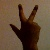
The image shows a hand gesture representing the number 3 in Indian Sign Language.